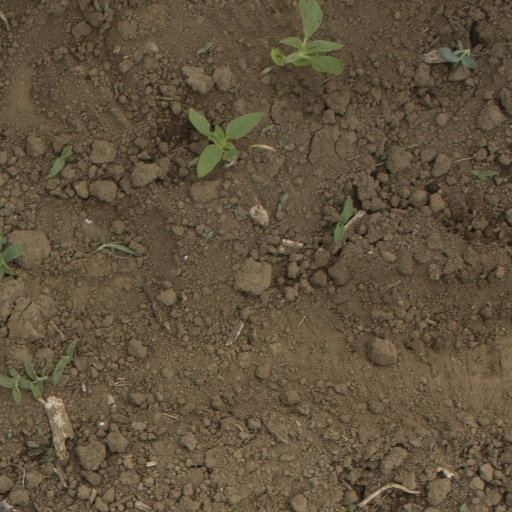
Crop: Jerusalem artichoke